Fairy chess piece

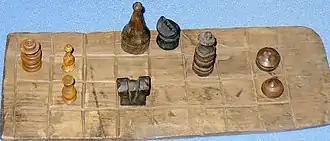
Fragment of a chessboard and chess pieces from 17th-century Russia. This may once have been a "standard" form of chess in a particular area.

The earliest known forms of chess date from the 7th century in Persia (chatrang) and India (chaturanga). They had different rules from the modern game. The game was then transmitted to the Arabs, then to the Europeans, and for several centuries, it was played with those ancient rules. For example, the queen was once able to move only a single square diagonally, while the bishop could jump two squares diagonally. The change of rules occurred in Spain in the end of the 15th century when the queen and the bishop were given the moves they have today. In the old Muslim manuscripts those two pieces were referred as a "ferz" (meaning advisor) and "fil" (meaning elephant). The queen is still called "ferz" in Russian and Ukrainian and the bishop is still called alfil (from "al fil", with the article) in Spanish. Due to the piece's change in movement, the ferz and the alfil are now considered non-standard chess pieces. As those who created modern chess did in the 15th century, modern chess enthusiasts still often create their own variations of the rules and the way the pieces move. Pieces that move differently from today's standard rules are called "variant" or "fairy" chess pieces.